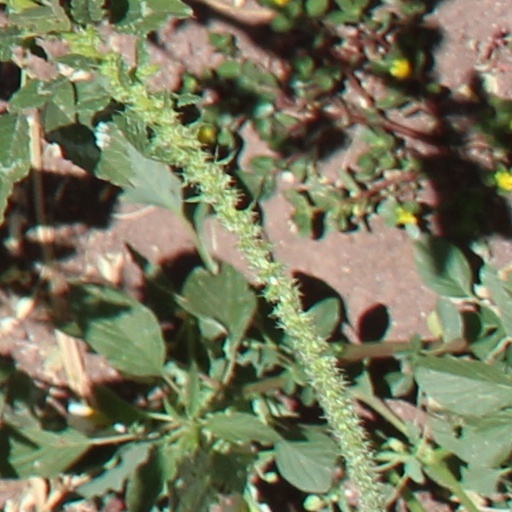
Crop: wheat